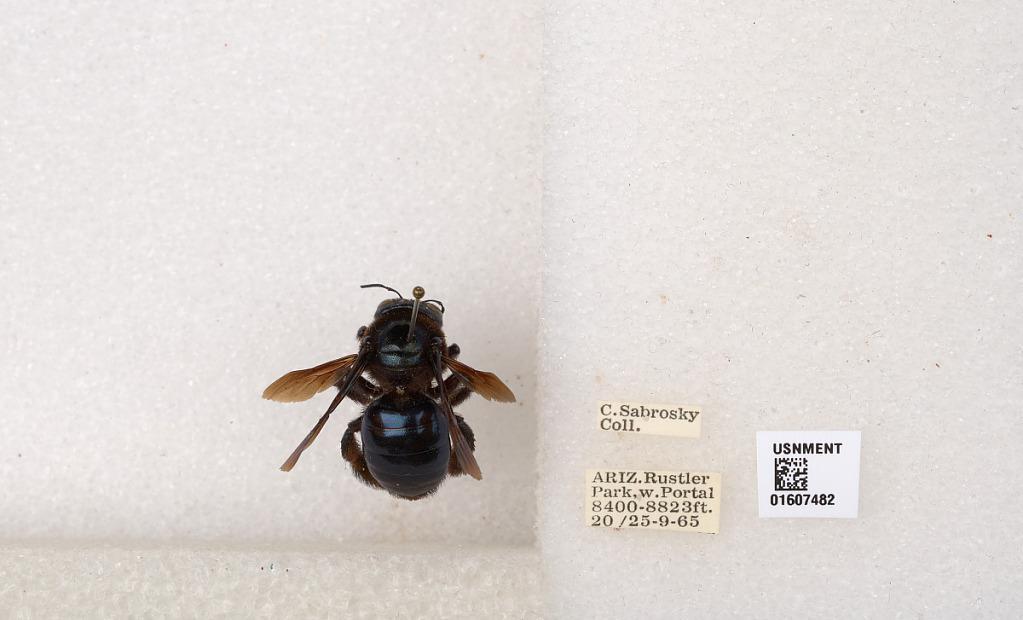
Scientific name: Xylocopa (Xylocopoides) californica arizonensis Cresson
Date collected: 1965-9-20
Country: United States
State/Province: Arizona
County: Cochise
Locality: Rustler Park, west of Portal
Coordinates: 31.9034, -109.276